Guillermo Lasso

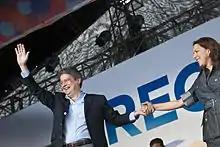
Lasso during the 2013 election

In 1998, Lasso was appointed as the Governor of Guayas, during which the national government underwent mass privatization of public companies and industries.